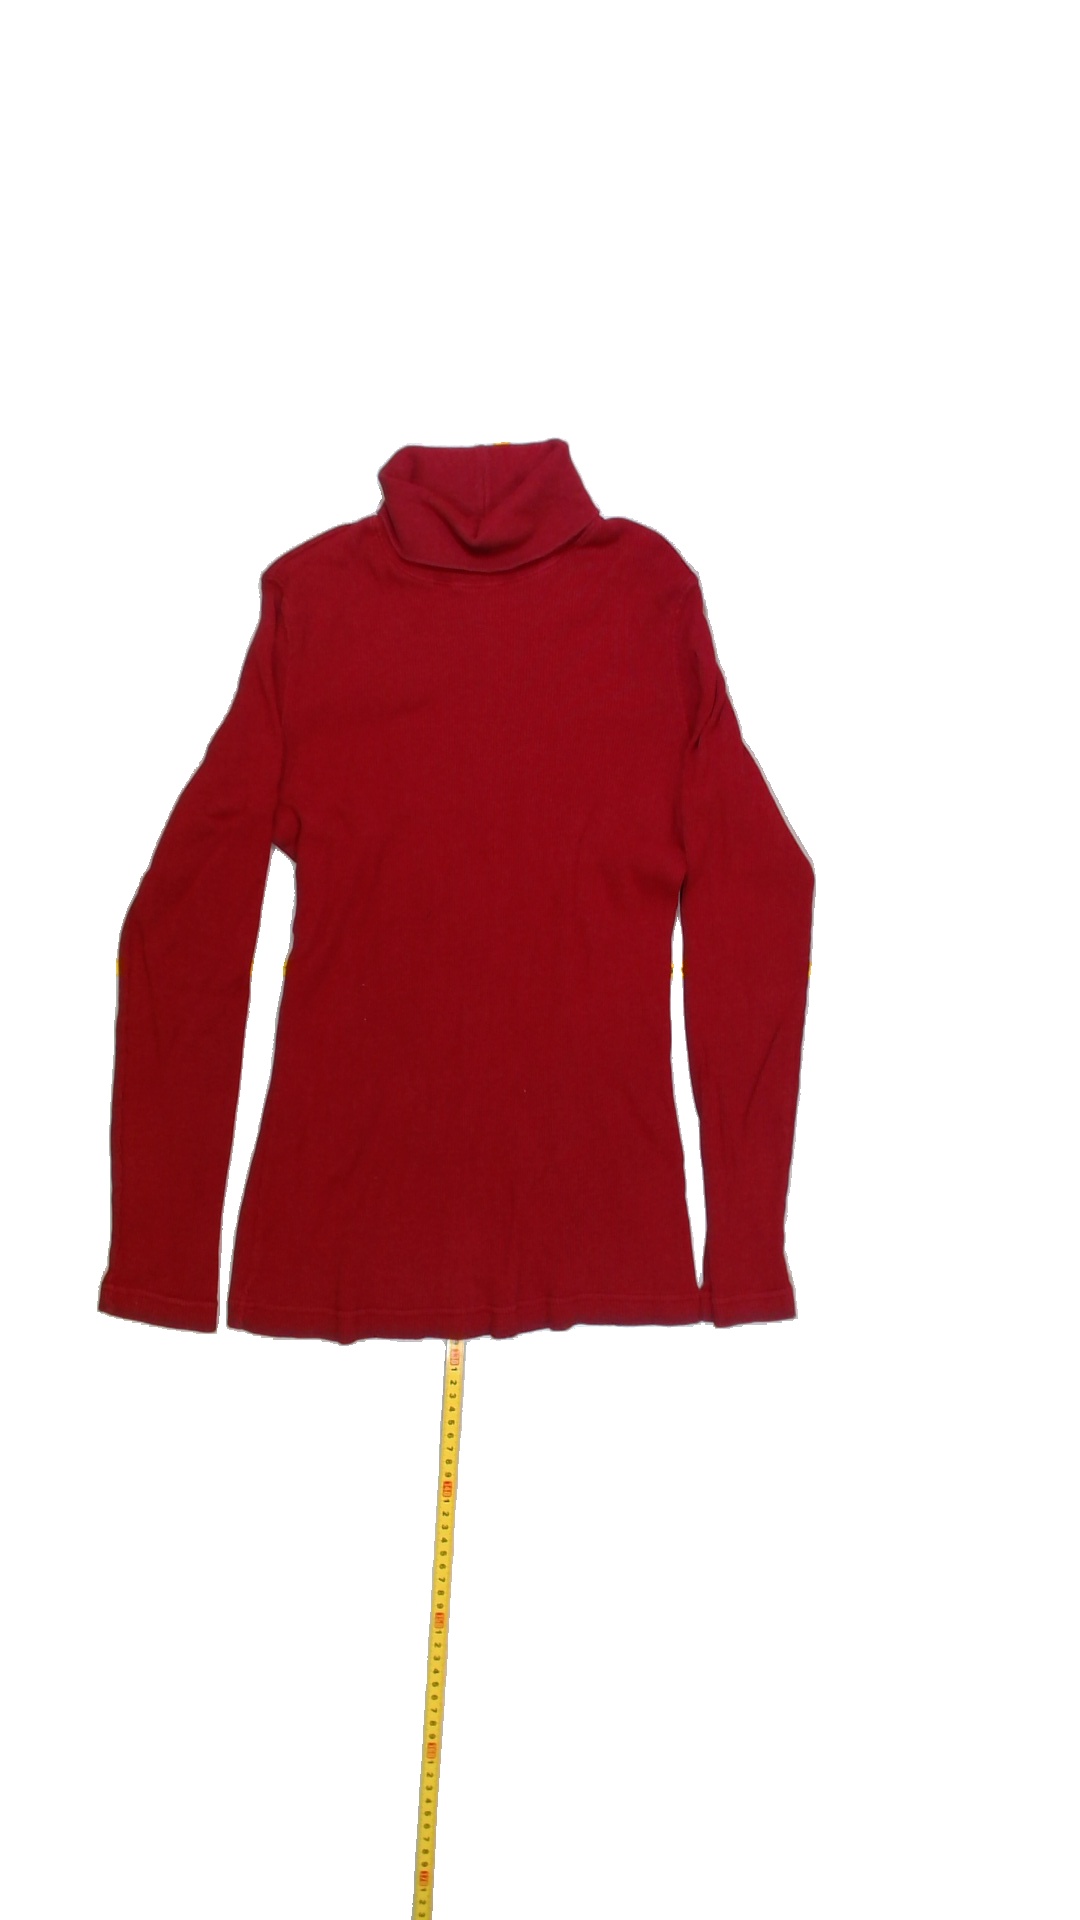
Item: Shirt (Ladies)
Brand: Lindex
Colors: Red
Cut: Regular, Turtle neck
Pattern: Plain
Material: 100%cotton
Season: All
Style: No trend
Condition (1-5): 3
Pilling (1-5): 4
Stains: No
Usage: Export
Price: <50